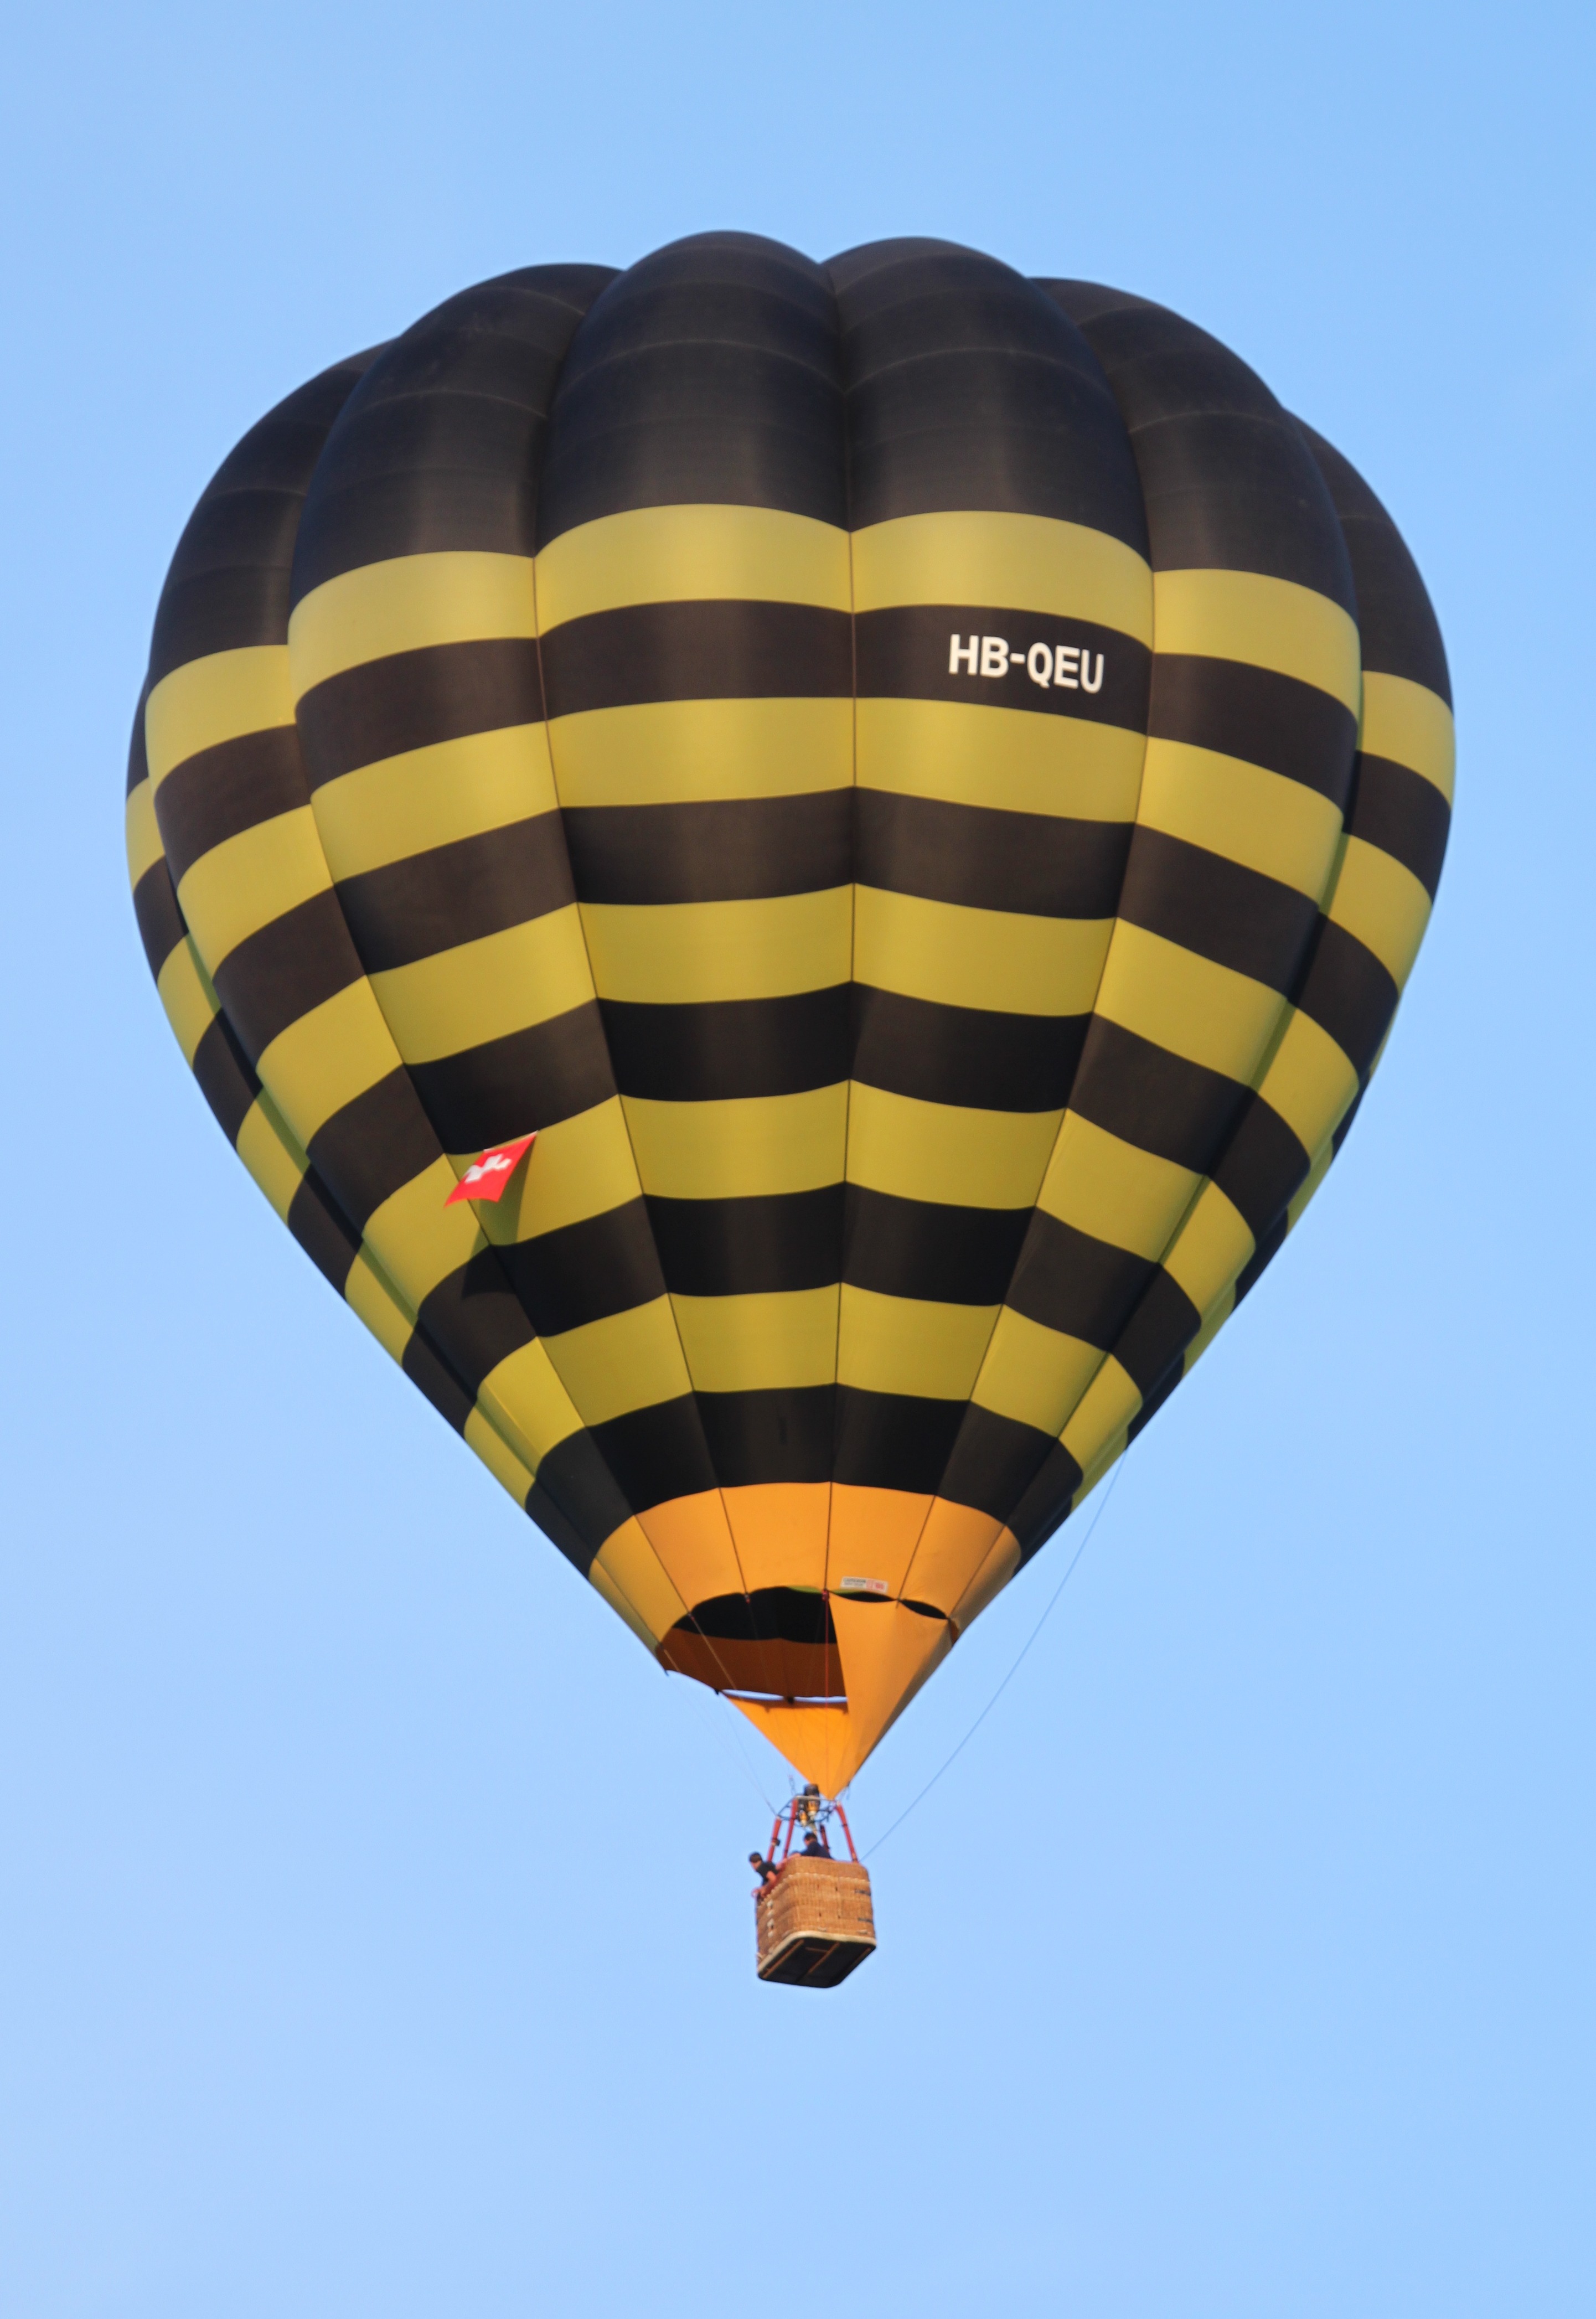
landscape, nature, wing, sky, air, balloon, hot air balloon, aircraft, high, vehicle, exit, color, drive, hot air, flame, fire, romance, blue, colorful, basket, toy, vision, outlook, burner, top, hot air ballooning, in the free, the hot air balloon ride, gas burner, atmosphere of earth, executive car